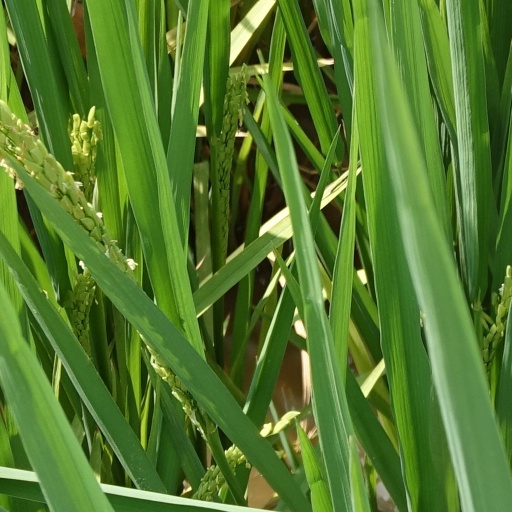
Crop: rice